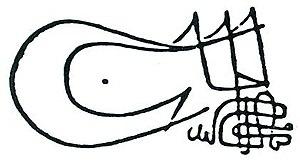
La liste des sultans de l'Empire ottoman réunit les trente-six souverains de l'Empire ottoman, de sa fondation à la fin du XIIIᵉ siècle à sa disparition au début du XXᵉ siècle. Ils appartiennent tous à la dynastie ottomane, issue du fondateur de l'empire, Osman. À partir de 1517, ils détiennent également le titre de calife.
Mehmed Iᵉʳ Çelebi ou Mohammed Iᵉʳ est né à Edirne en 1379. Il est le quatrième fils de Bayezid Iᵉʳ. Sa mère, Devlet, est une esclave. Après la guerre civile appelée « l'interrègne » de 1403 à 1413, il fut reconnu sultan dans tout l'Empire ottoman. Mehmed Iᵉʳ est mort à Edirne le 26 mai 1421. Pour éviter de renouveler la période de troubles ayant précédé son règne, sa mort fut cachée au peuple et à l'armée. Il est enterré au « mausolée vert » à Bursa.